Devaki (1951 film)

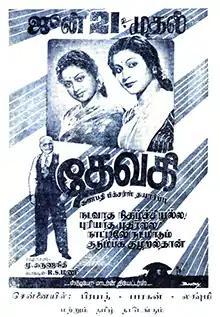
Poster

Devaki is a 1951 Indian Tamil language film directed by R. S. Mani and written by Mu. Karunanidhi. The film stars N. N. Kannappa and V. N. Janaki. It was released on 21 June 1951.